Kenny Hickey

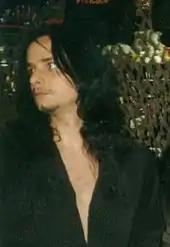
Hickey circa 1997

In the early days of Type O Negative, Hickey could be seen playing a black Gibson Flying V. He played this for the music video of "Christian Woman." He then switched to a black Gibson SG, to which he added green accessories (knobs and pickups and a green painted fretboard), and would continue to follow this trend. Starting in 1996, he used Fernandes Guitars, starting with a Raven Elite Sustainer and Revolver Sustainer with the green additions like his previous SG. He would use this for over half a decade. He would always use the Raven live, but as seen on the music video for "I Don't Wanna Be Me", he could be seen using a Monterey Deluxe (without EMGs) in satin black, with a green fingerboard. In 2007, he began using Schecter guitars, most prominently a green C-1 Baritone. Unlike his previous guitars, this has true green inlays, exposed pickups (A Seymour Duncan SH-4 "JB" bridge, and a Sustainiac neck pickup), and the body, including the headstock, the back of the headstock and the back of the neck is entirely green. All Hickey's guitars have invariably been tuned to B Standard throughout his career.